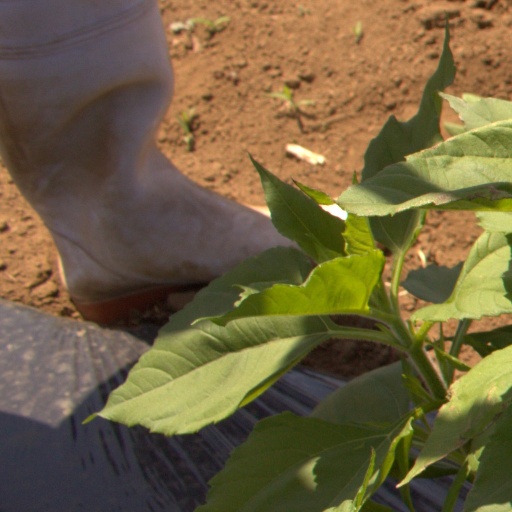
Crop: Jerusalem artichoke